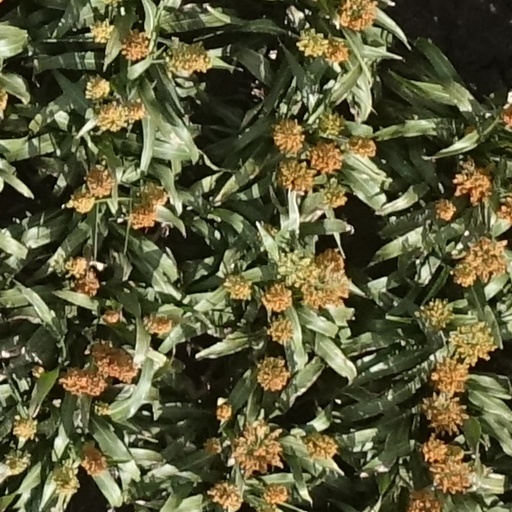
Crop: sorghum